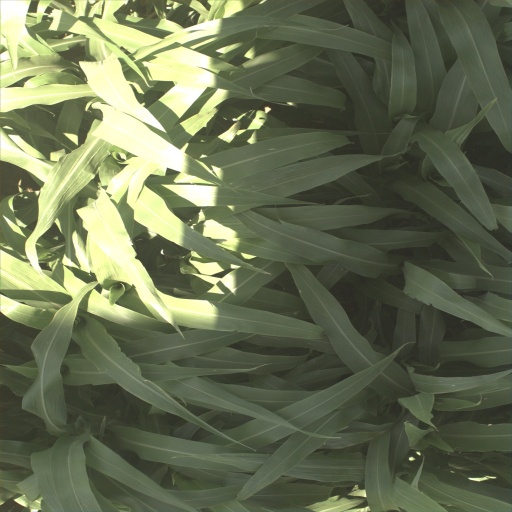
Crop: sorghum